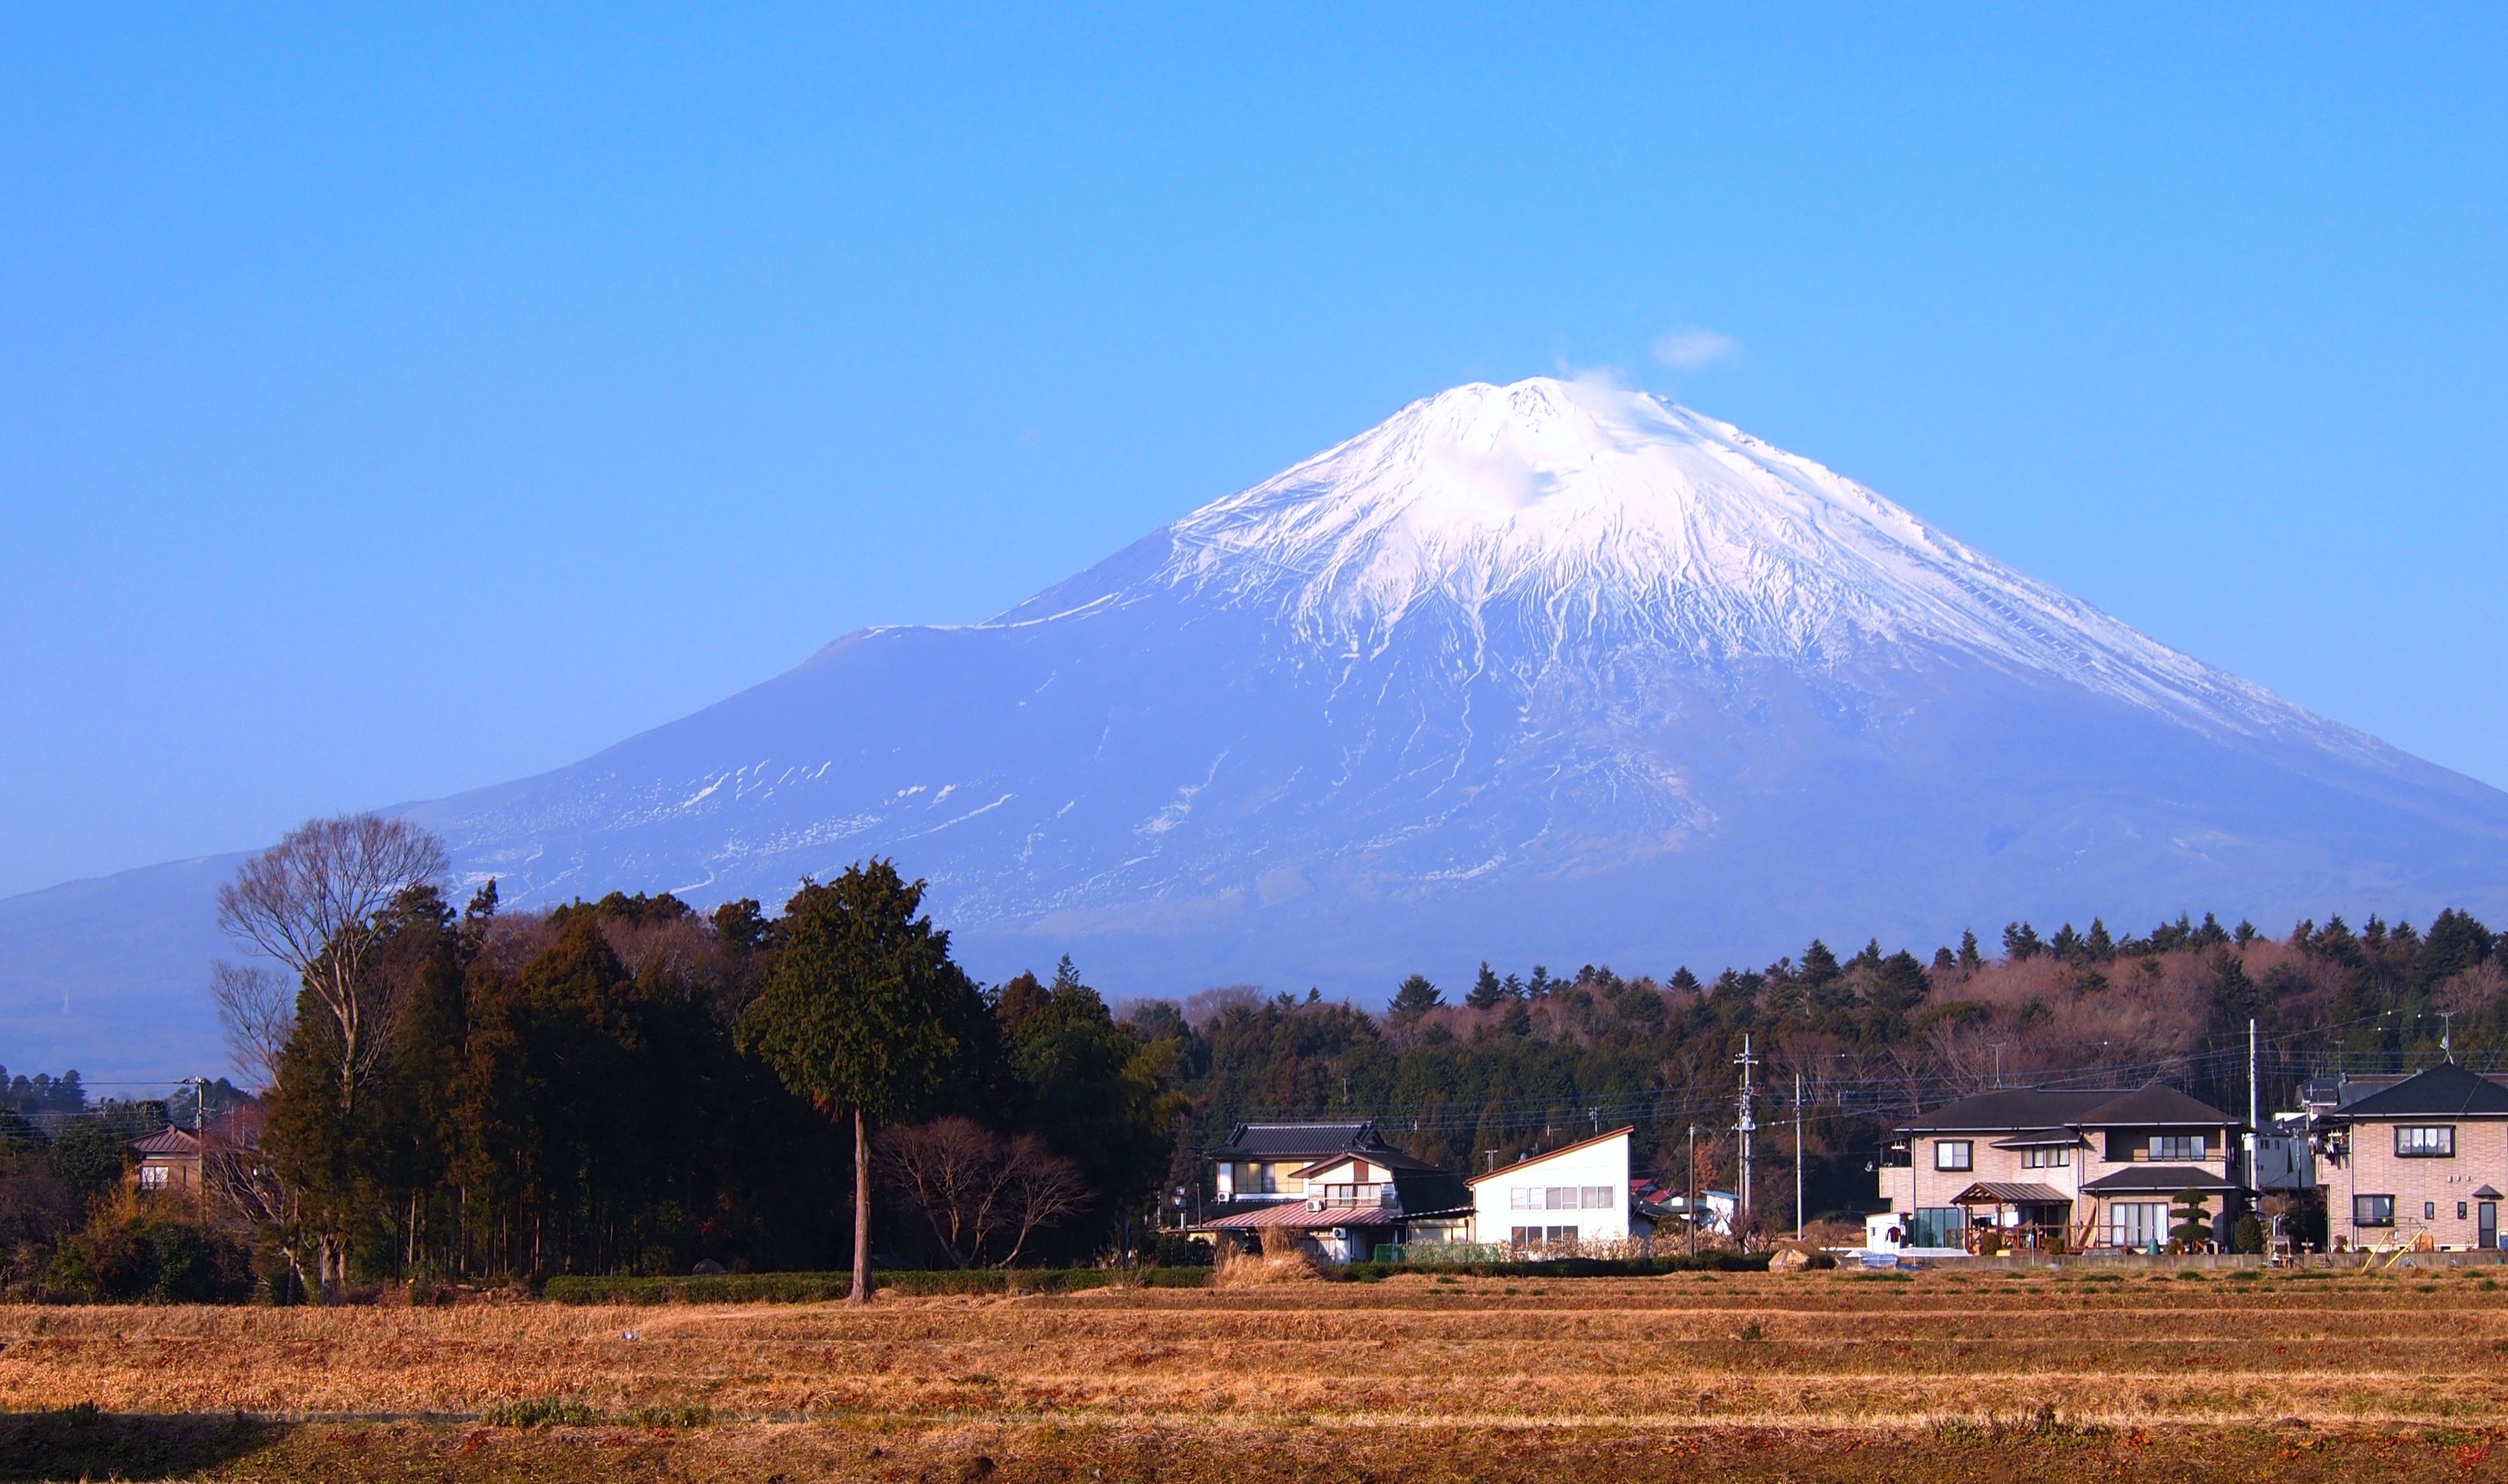
mountain, snow, winter, road, white, field, hill, mountain range, volcano, blue, mountain climbing, plain, plateau, ecosystem, mound, sky blue, mt fuji, landform, stratovolcano, shizuoka prefecture, gotemba, geographical feature, mountainous landforms, volcanic landform